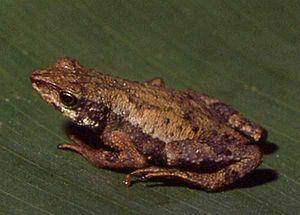
Dendrophryniscus est un genre d'amphibiens de la famille des Bufonidae.
Dendrophryniscus berthalutzae est une espèce d'amphibiens de la famille des Bufonidae.